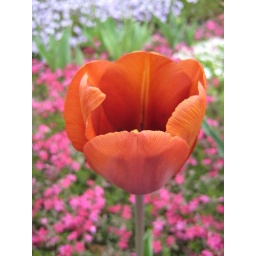
tulip in a flower bed